Highland County, Virginia

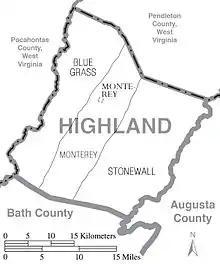
Map of Highland County showing magisterial districts

The average elevation of Highland County is , which is the 16th highest average elevation among counties in the Eastern United States. The highest elevation in the county is in the Allegheny Mountains and the lowest elevation is near the Cowpasture River southwest of Patna. The western regions of the county are generally higher in elevation than are the eastern and especially southeastern regions. As the county lies within the Ridge-and-Valley province of the Appalachian Mountains, it features numerous valleys and mountain ridges that are generally oriented in a "northeast to southwest" direction. The valleys are from west to east the Alleghany Valley, the Bluegrass Valley, the Monterey Valley, the Bullpasture Valley, and the Cowpasture Valley. The majority of the county and all the southern portions of the county form part of the James River watershed, while northern sections drain into the Potomac River. West of Monterey, the divide is roughly centered along the path of U.S. Route 250; however, in eastern Highland County, the James watershed extends further northward.